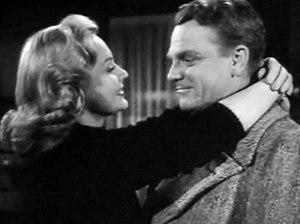
L'enfer est à lui est un film américain réalisé par Raoul Walsh, sorti le 2 septembre 1949.